James Sully

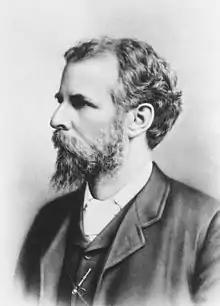
Sully

James Sully (3 March 1842 – 1 November 1923) was an English psychologist, philosopher and writer.